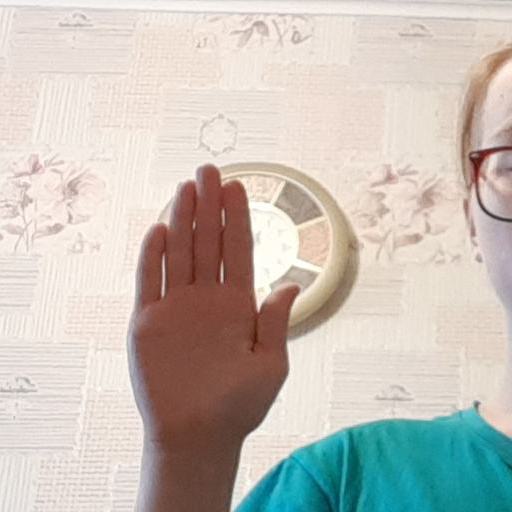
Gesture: stop